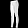
Label: Trouser